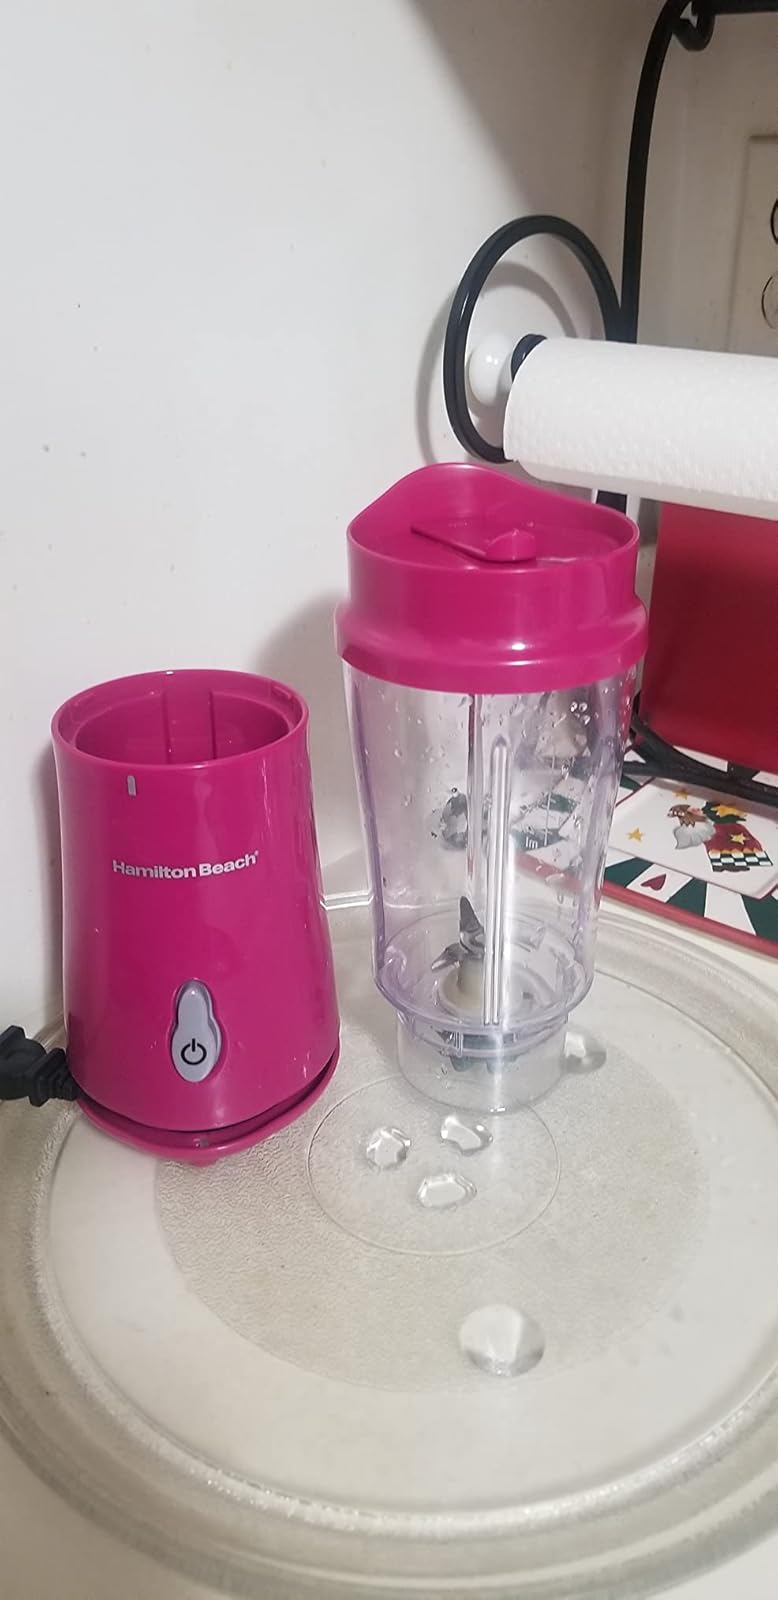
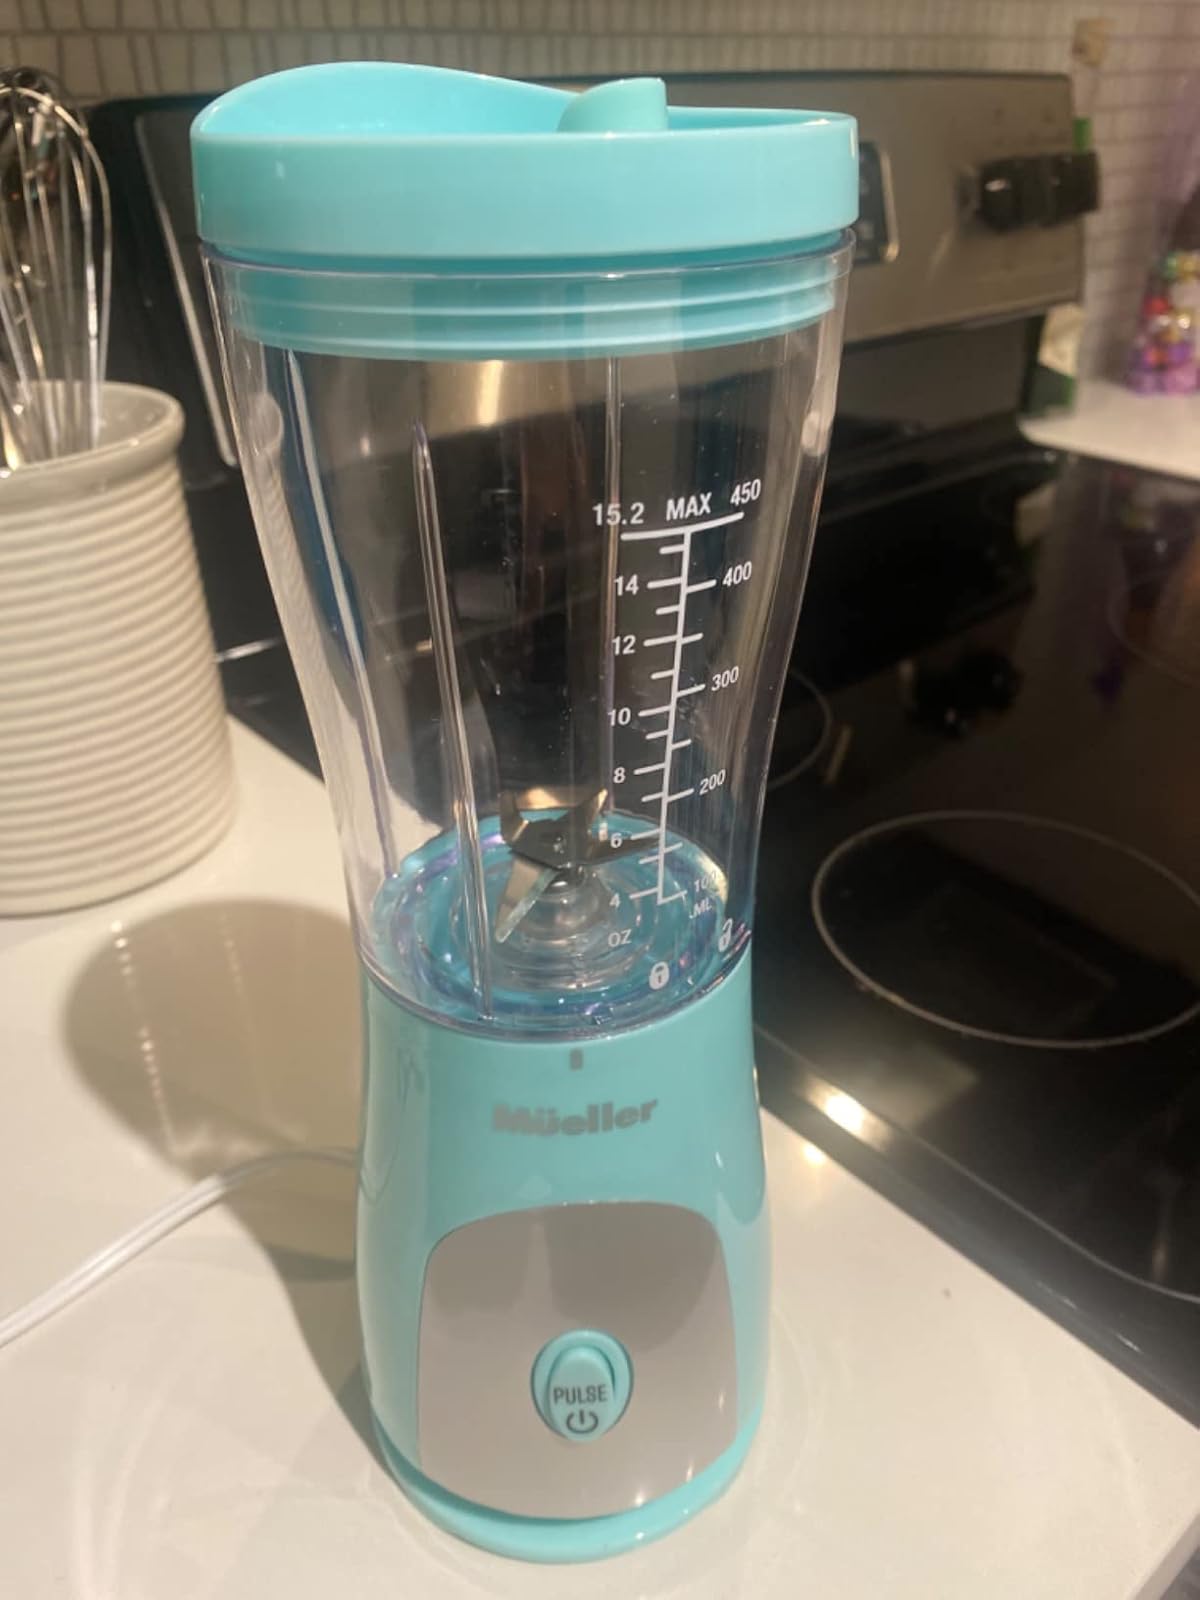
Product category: items_blender
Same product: no